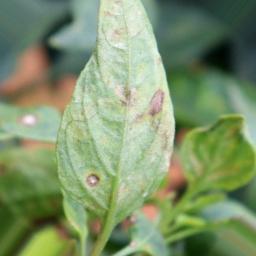
Label: cercospora